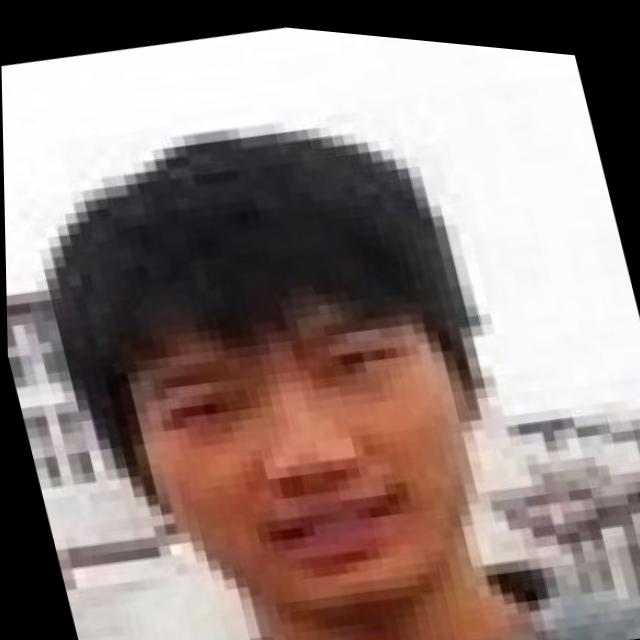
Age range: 13-20